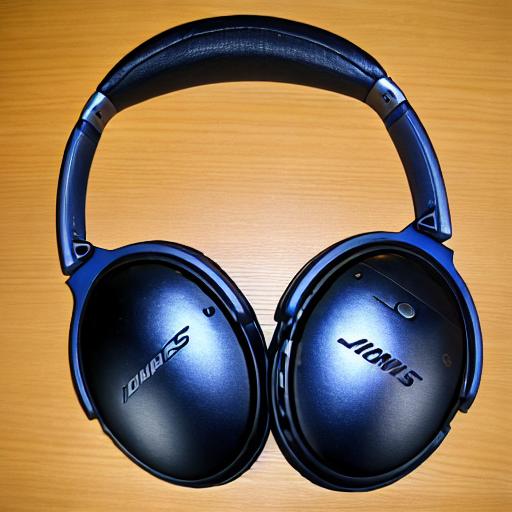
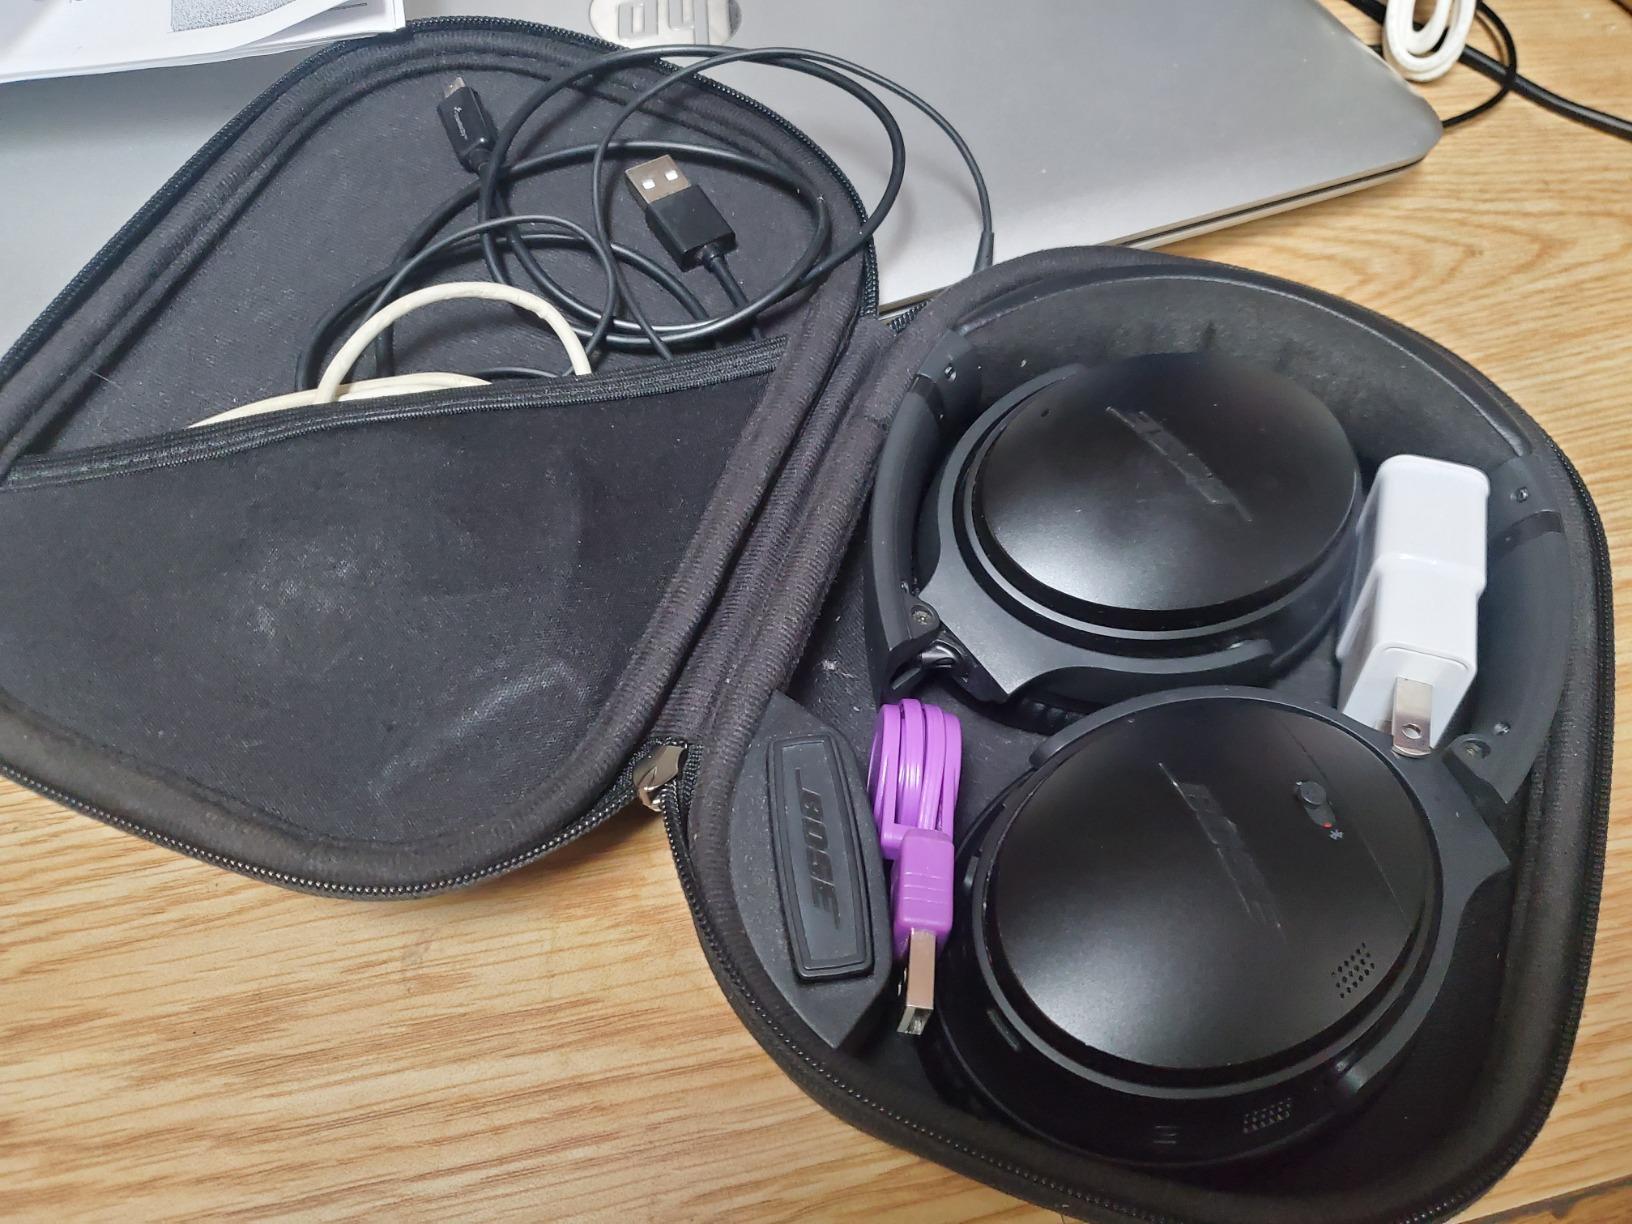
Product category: headphones
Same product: no